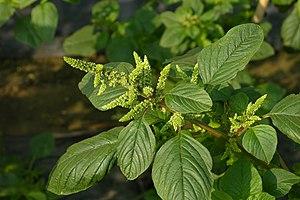
Le Centre mondial des légumes, connu précédemment sous le nom de « Centre asiatique de recherche et de développement des légumes », est un institut international, à but non lucratif, de recherche et développement sur les légumes. Il a été fondé en 1971 à Shanhua, dans le sud de Taïwan, par la Banque asiatique de développement, Taïwan, la Corée du Sud, le Japon, les Philippines, la Thaïlande, les États-Unis et le Viêt Nam.